Tab Baldwin

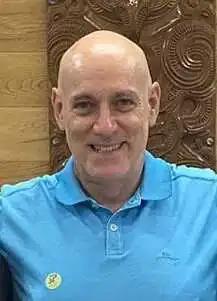
Baldwin in 2023

Thomas Anthony "Tab" Baldwin (born 16 May 1958) is an American-New Zealand basketball coach who currently serves as the head of the Gilas Pilipinas Youth national basketball programme and head coach for the Ateneo Blue Eagles of the University Athletic Association of the Philippines (UAAP). Baldwin also served as a consultant of Philippine Basketball Association club team TNT Tropang Giga.